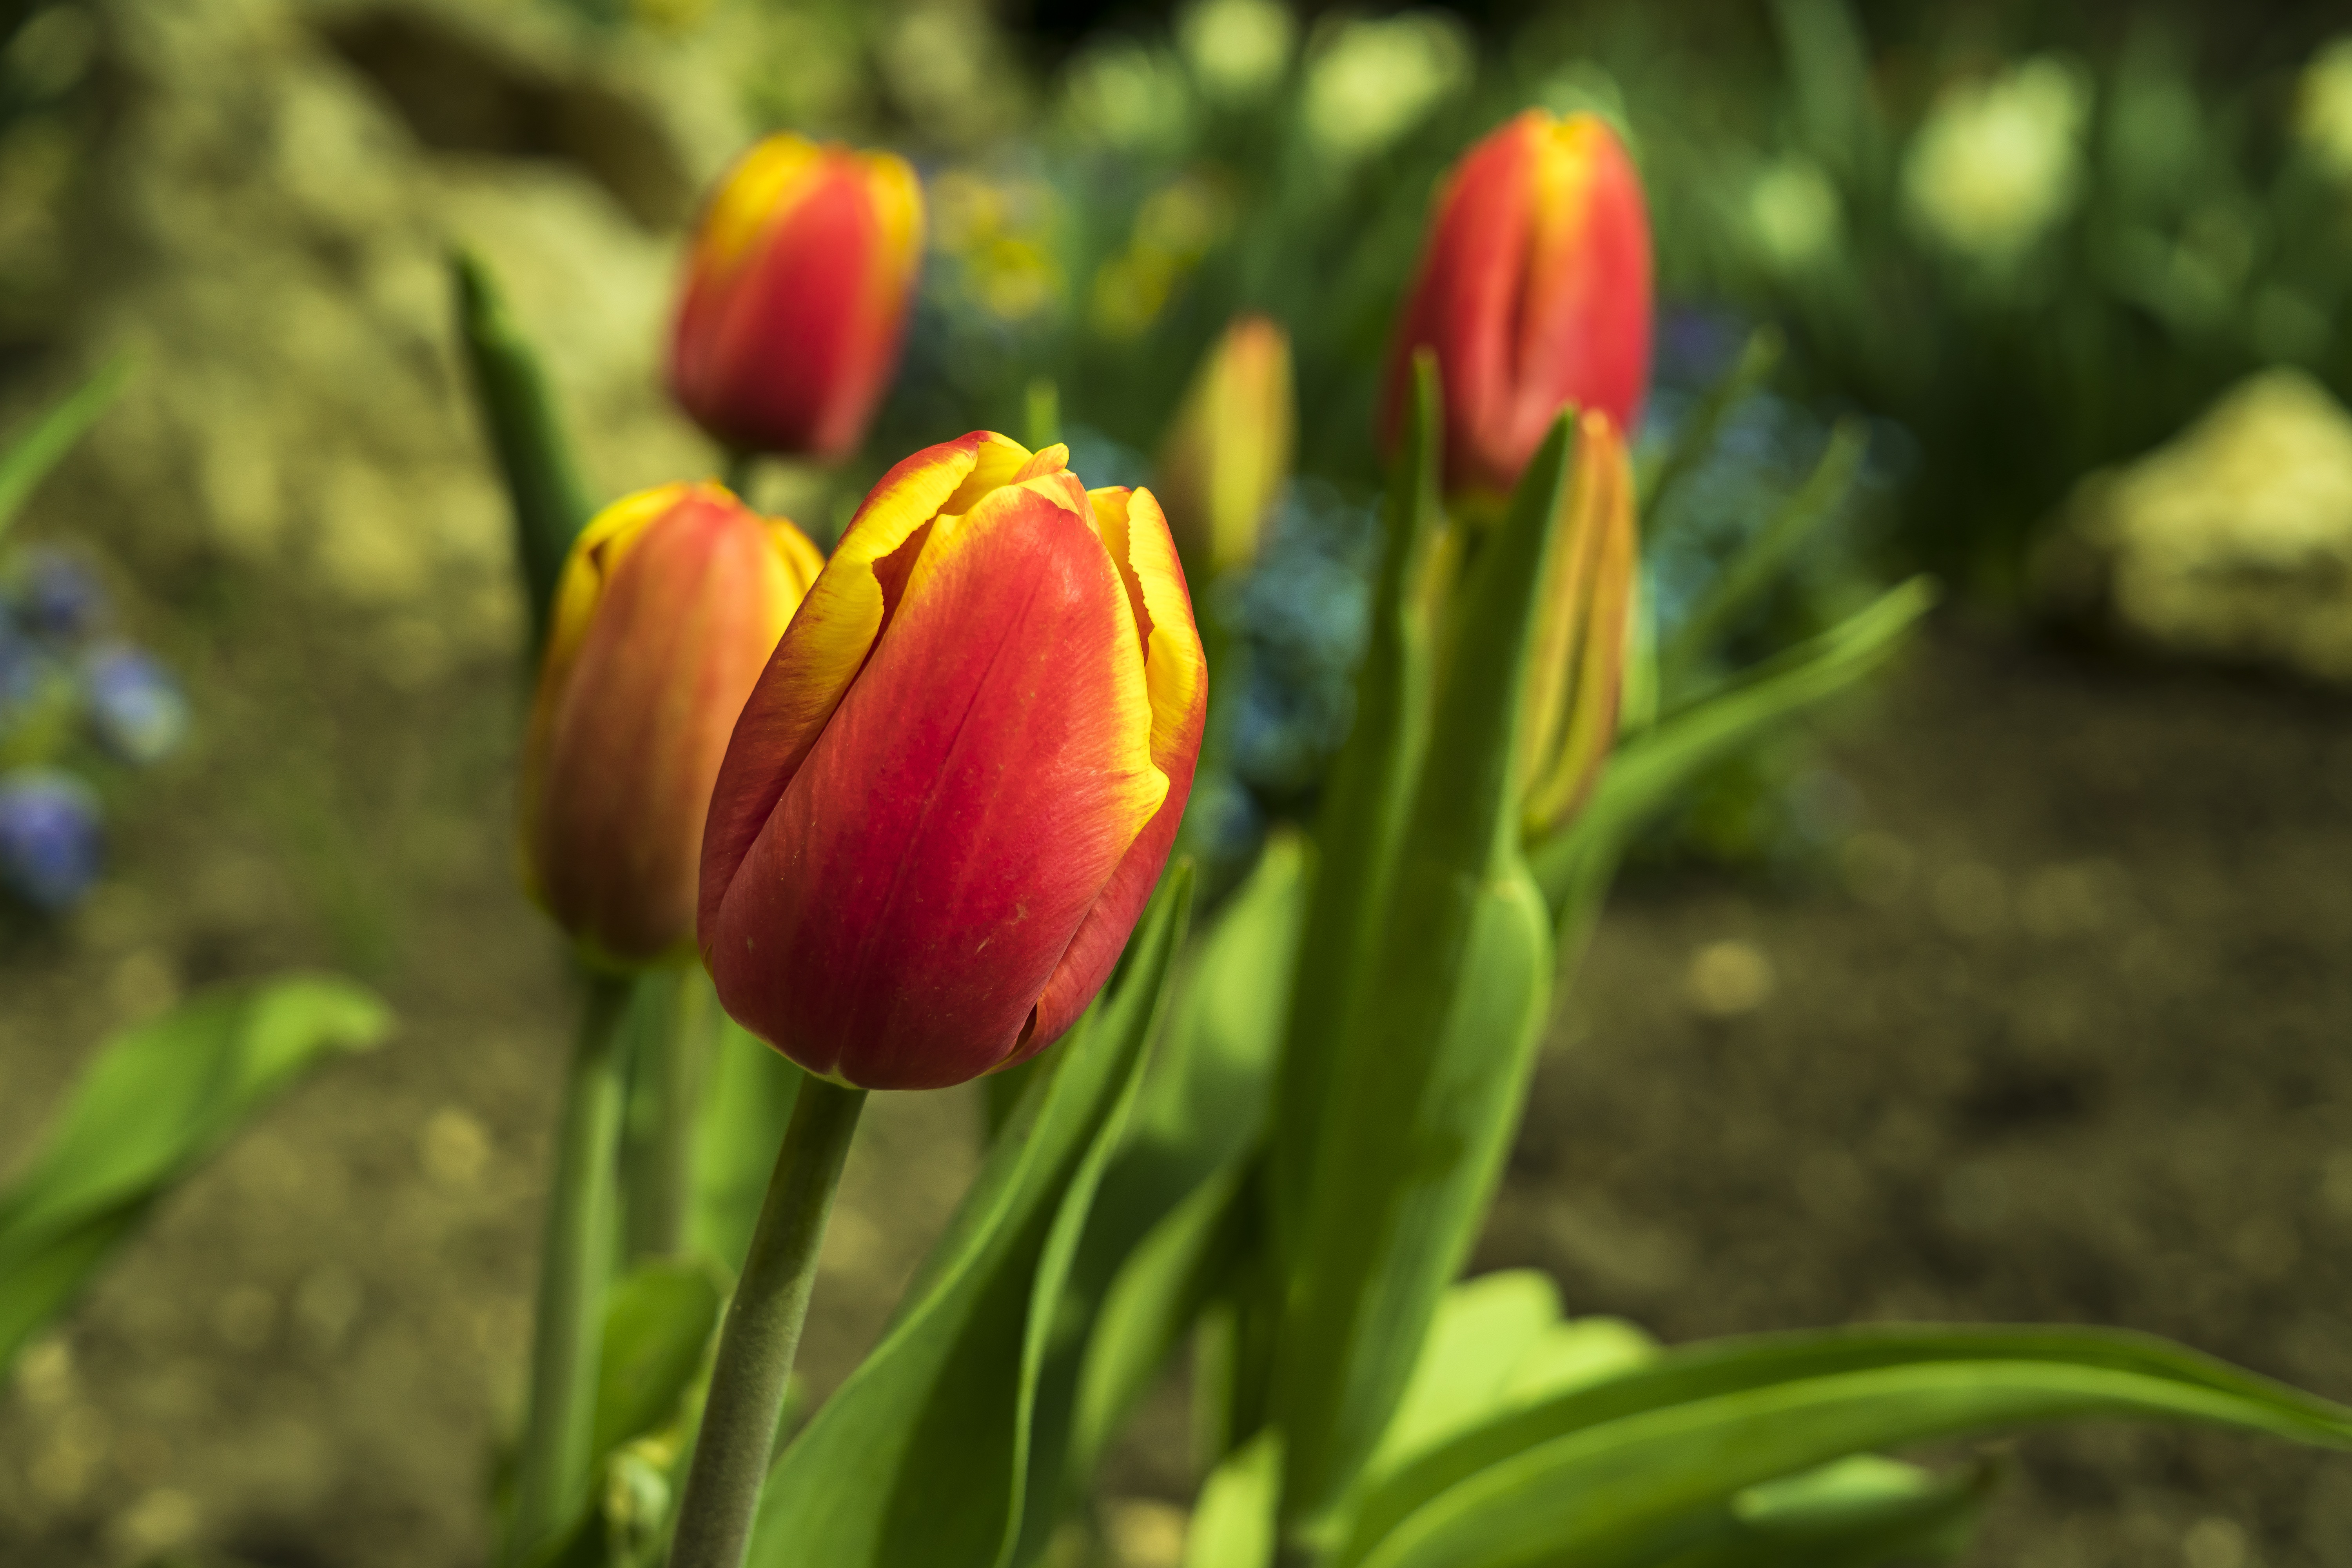
nature, bokeh, plant, field, flower, petal, tulip, spring, red, macro, botany, colorful, yellow, close, flora, wildflower, flowers, tulips, macro photography, flowering plant, lily family, tulip field, plant stem, land plant